Scale armour

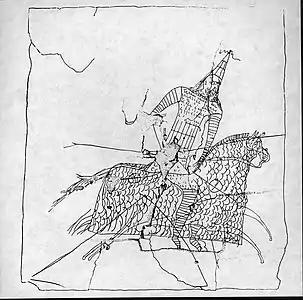
Graffito of Clibanarius, excavated by the Yale-French excavations at Dura-Europos (block M8, Christian Building)

Scale armour offers better and more solid protection from piercing and blunt attacks than chain mail. It is also cheaper to produce, but it is not as flexible and does not offer the same amount of coverage. Forms other than brigandine and coat of plates were uncommon in medieval Europe, but scale and lamellar remained popular elsewhere.